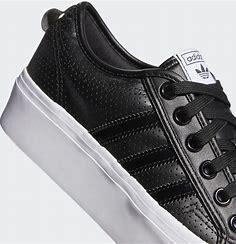
Brand: Adidas
Model: Nizza Platform